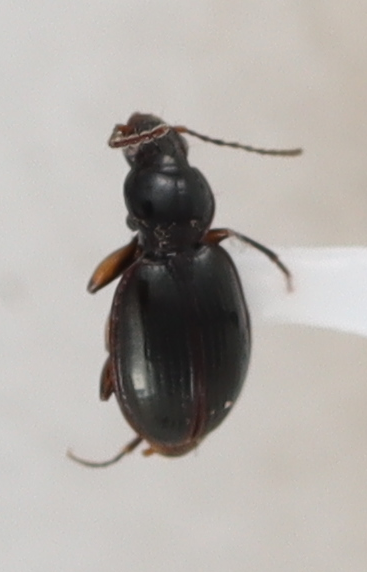
Scientific name: Mecyclothorax konanus
Plot: 14
Trap: S
Collected: 20240703